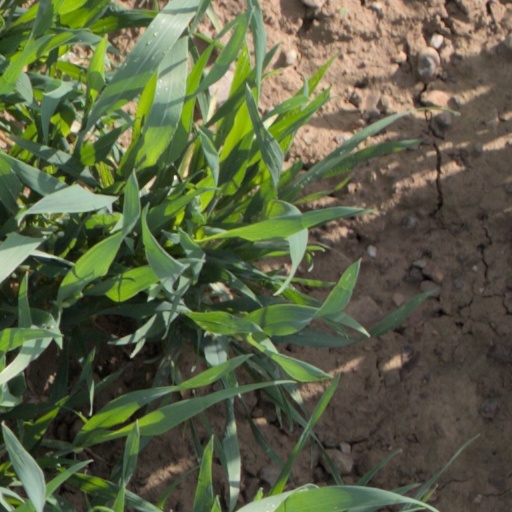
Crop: wheat